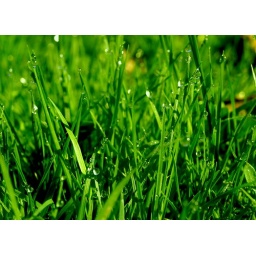
green grass in the morning